List of Chicago Blackhawks draft picks

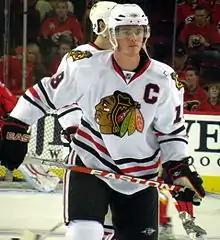
Jonathan Toews was the Blackhawks first round draft pick and third overall in 2006

This is a complete list of ice hockey players who were drafted in the National Hockey League by the Chicago Blackhawks franchise. It includes every player who was drafted, regardless of whether they played for the team.